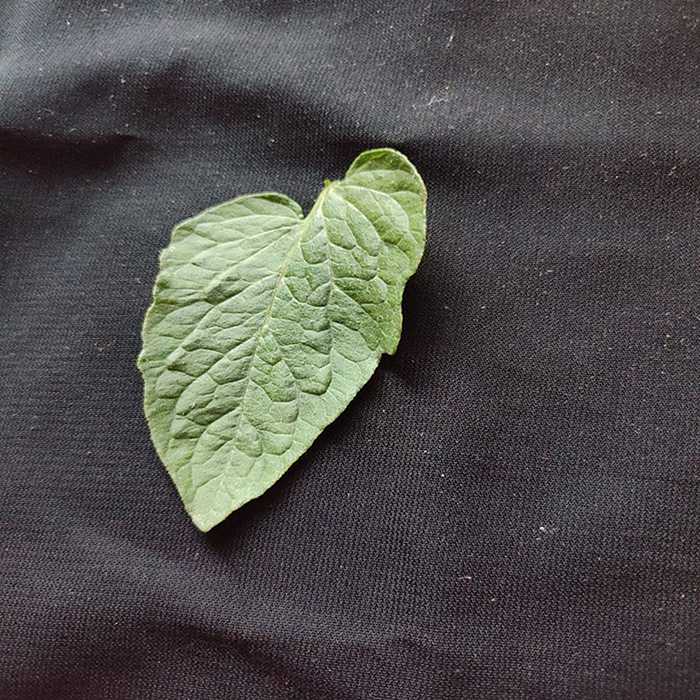
Plant: Tomato
Label: Tomato Fresh leaf